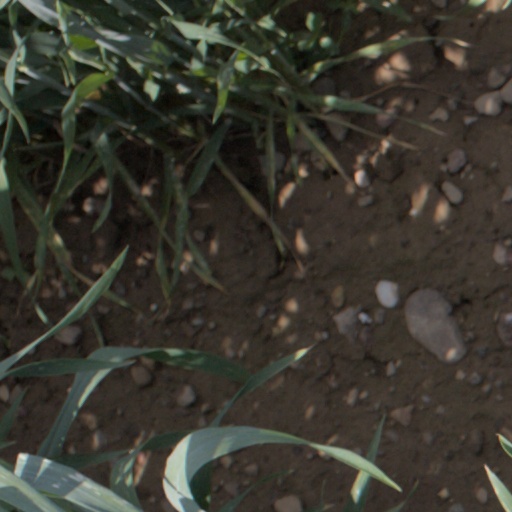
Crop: wheat